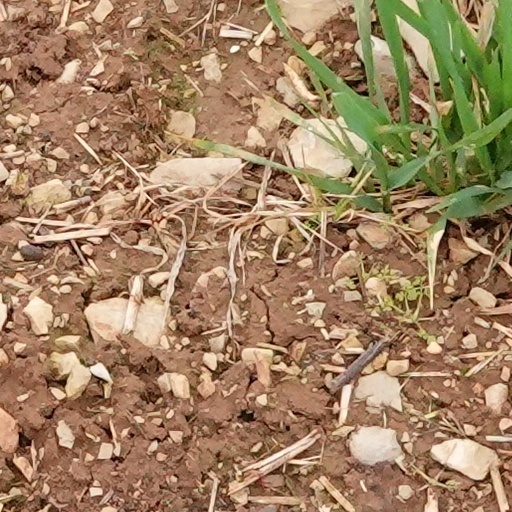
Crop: wheat